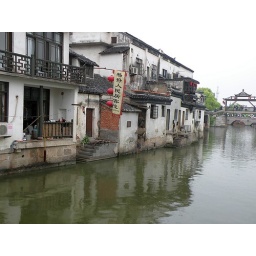
Tongli house by water